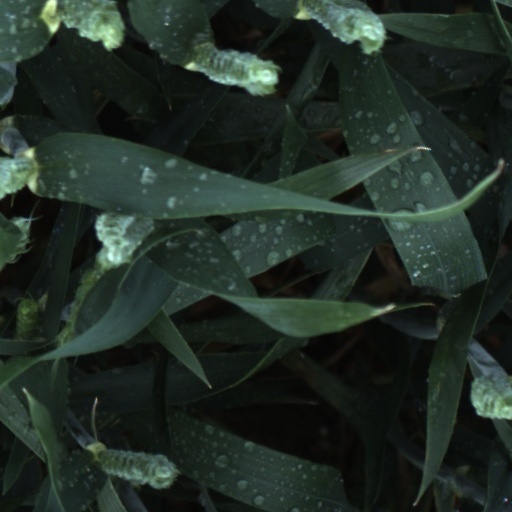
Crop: wheat